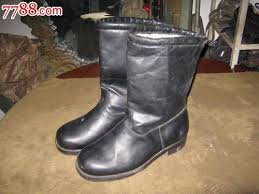
Waste category: shoes